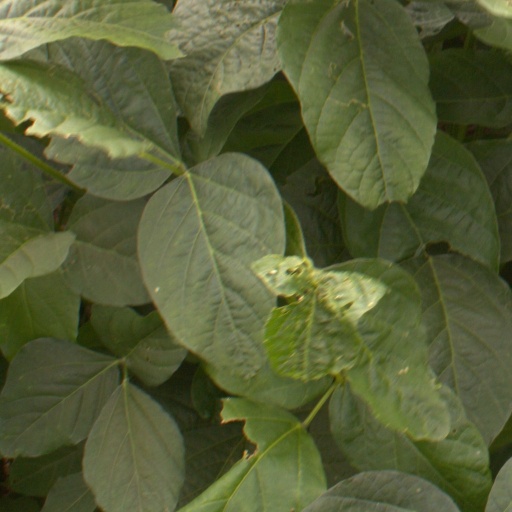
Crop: soybean